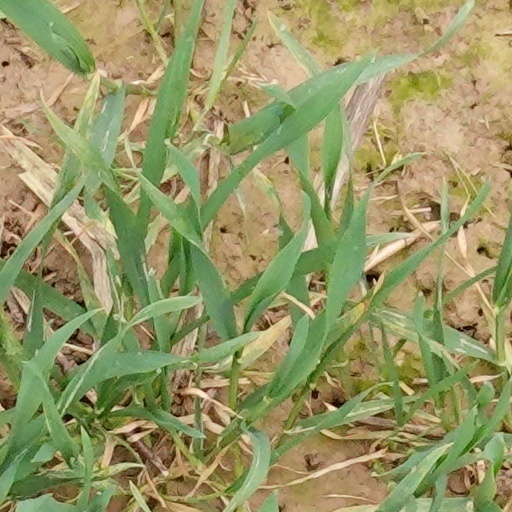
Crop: wheat